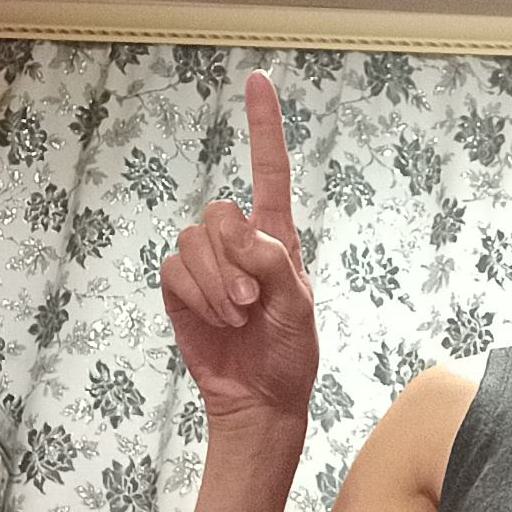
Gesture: one